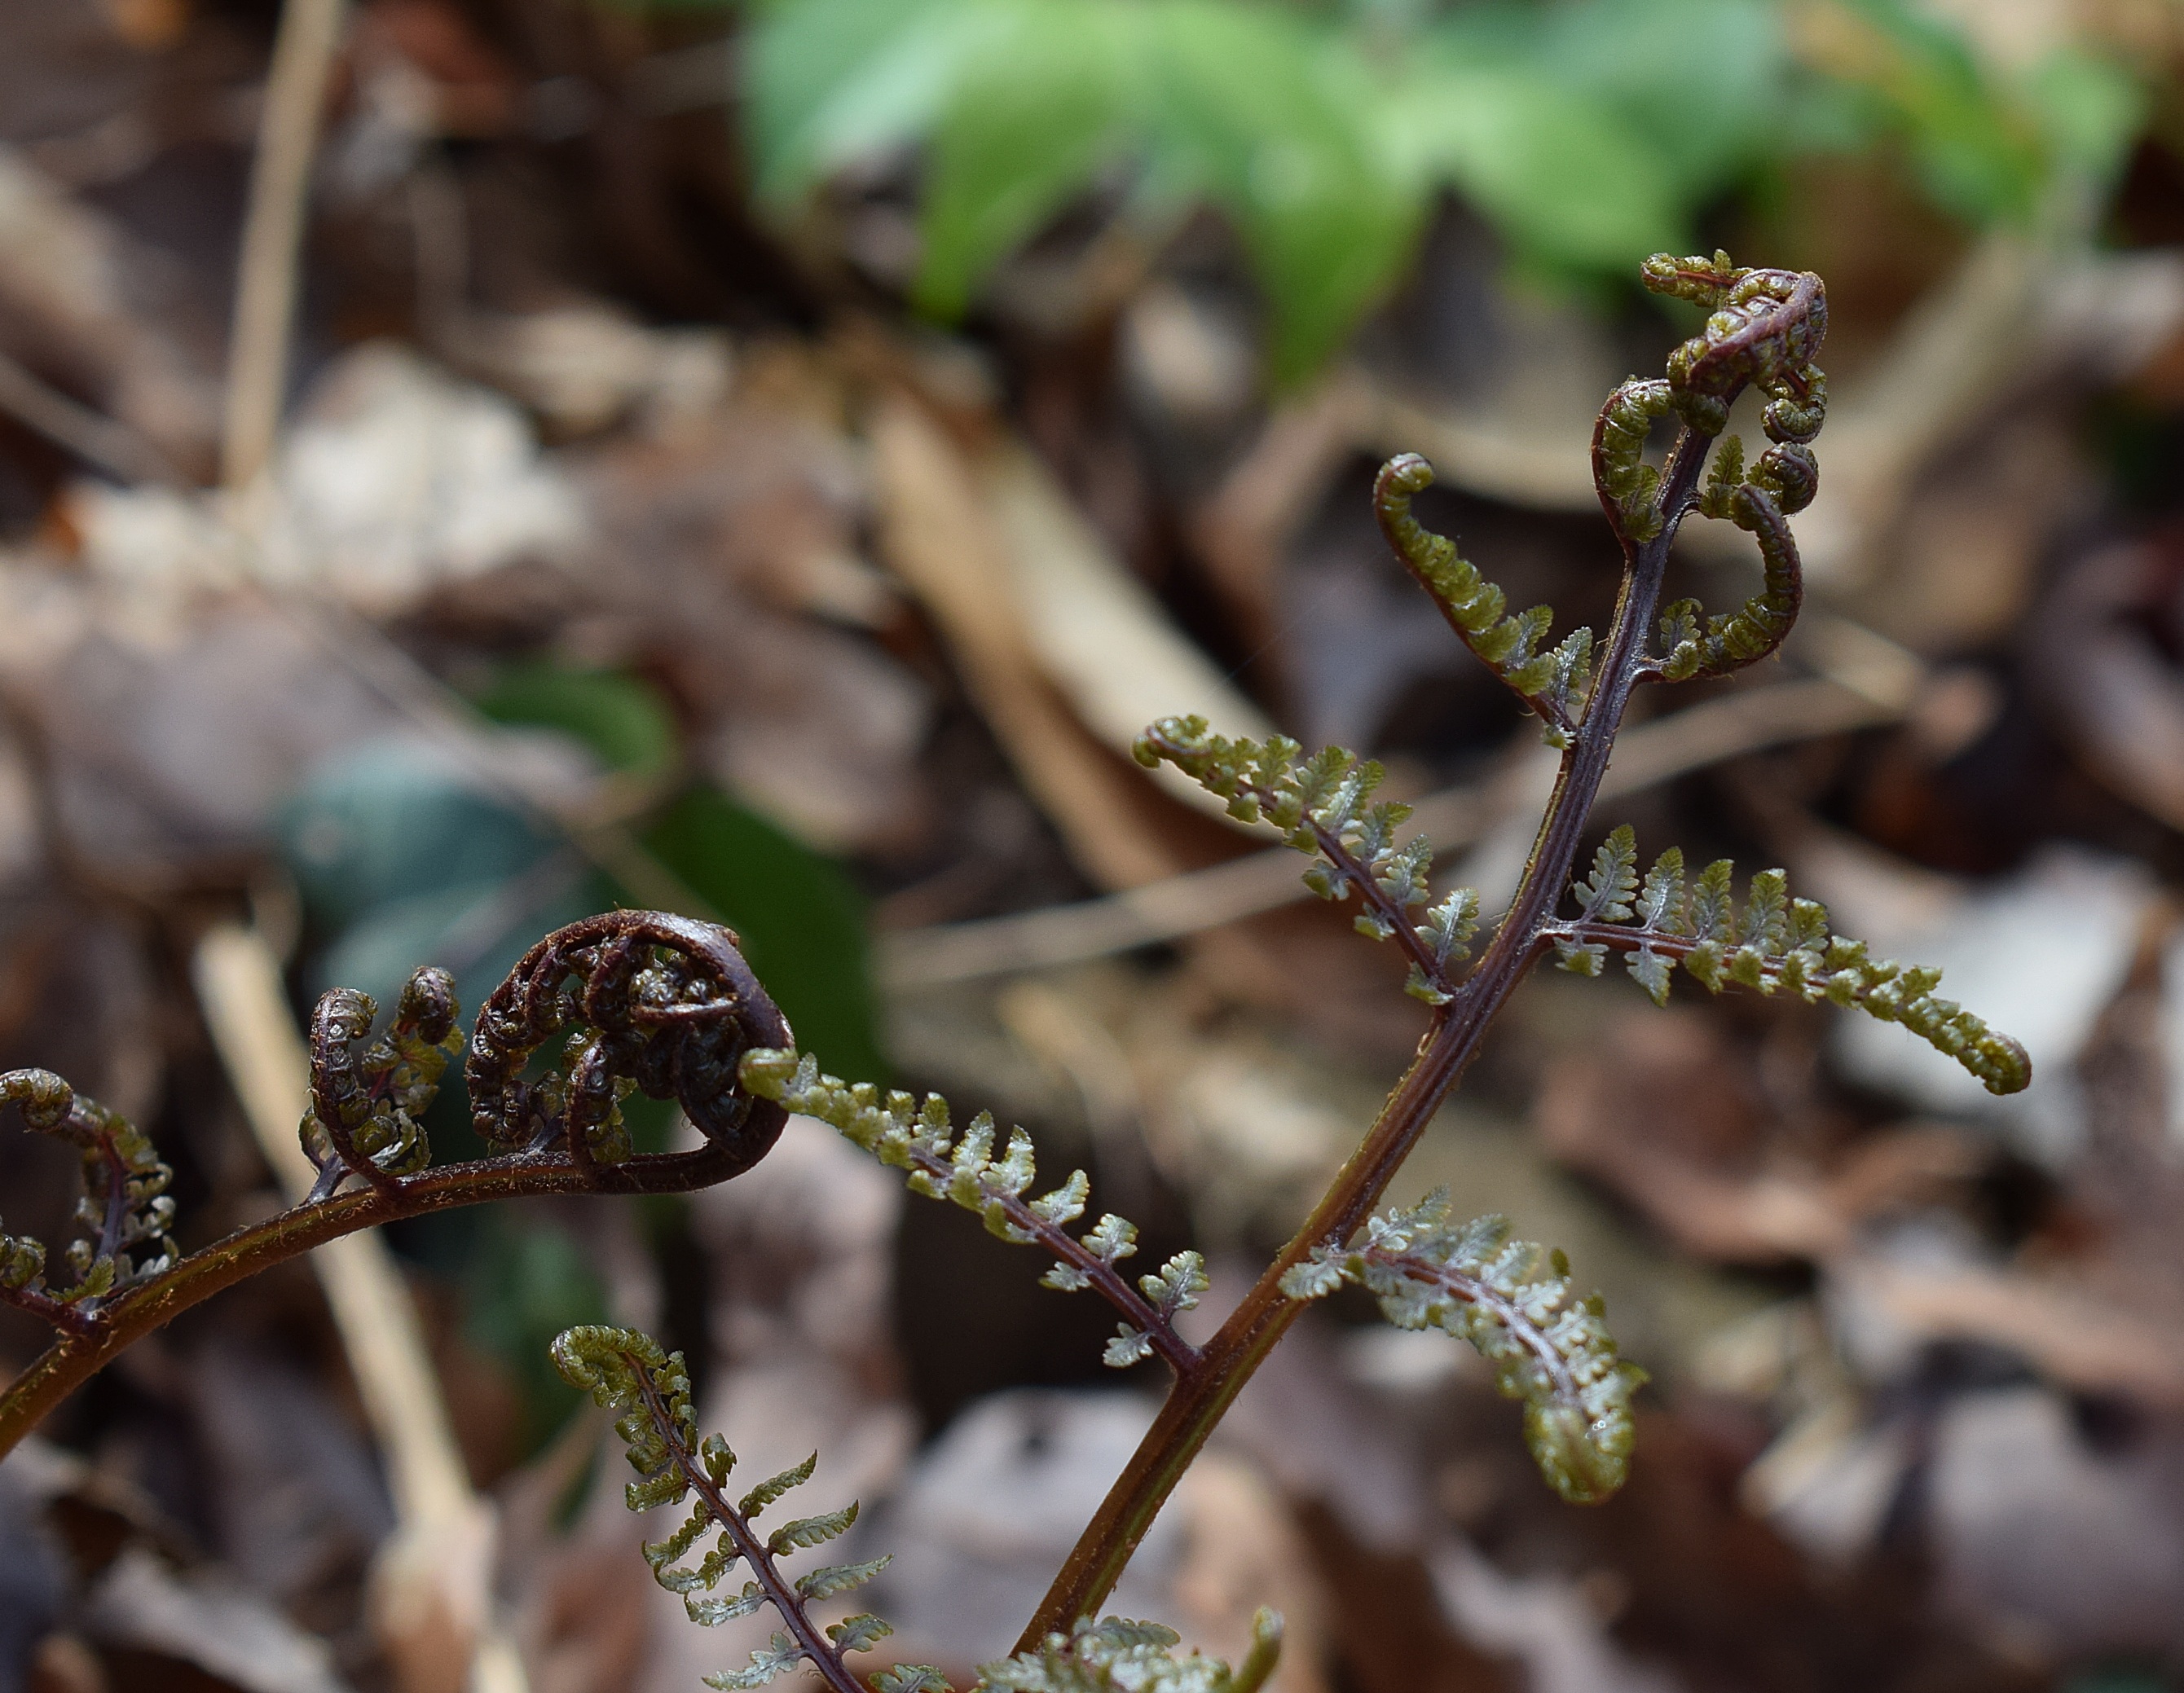
nature, branch, plant, leaf, flower, foliage, spring, green, produce, botany, flora, fauna, wildflower, close up, forest floor, shrub, ferns, new, macro photography, flowering plant, plant stem, land plant, ferns unfurling, fiddleheads